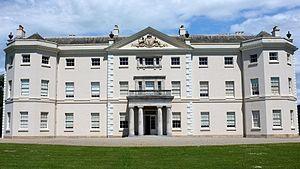
Montagu Brownlow Parker, né le 13 octobre 1878 et mort le 28 avril 1962, 5ᵉ comte de Morley, est un pair britannique surtout connu comme aventurier. Il organise et dirige une mystérieuse expédition archéologique de 1909 à 1911 à Jérusalem, qui est en réalité une chasse au trésor, à la recherche de l'Arche d'alliance. Cette entreprise se termine par un scandale politique lorsqu'il s'introduit nuitamment, grimé en Arabe, sur l'esplanade des Mosquées pour y creuser des tunnels et qu'une fois découvert, il est contraint de prendre la fuite. En raison de ses aspects romanesques, cette aventure passionne la presse internationale de l'époque.